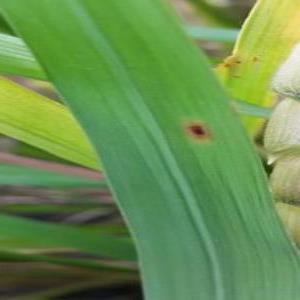
Disease: Brownspot